John Propert

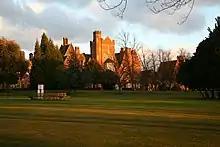
Epsom College

John Propert DL (19 July 1793 – 9 September 1867) was a Welsh physician who made a successful career in Westminster and is chiefly remembered for founding the Medical Benevolent College at Epsom, Surrey, now called Epsom College.